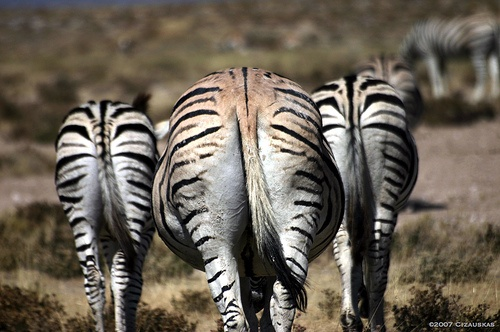
A rear view of several zebras standing next to each other.
The back end of three zebras walking in a group.
Three zebra standing next to each other on a dry grass field.
This pictures shows th back view of three zebras
The backsides of three different large Zebras in the wilderness.